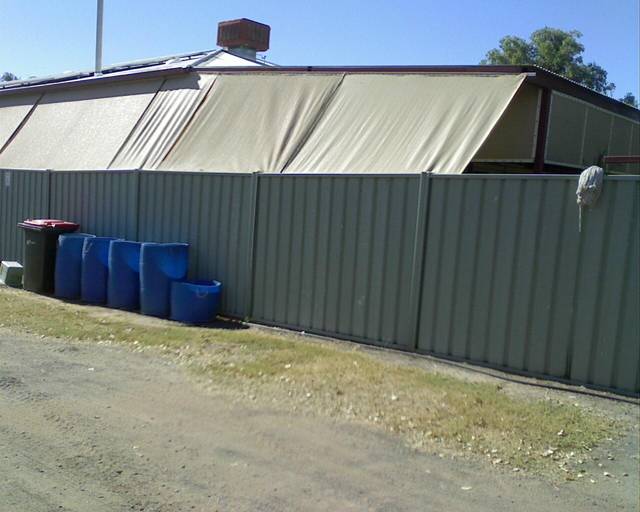
Region: Australia
Coordinates: -23.531, 148.157